Environmental impact of recreational diving

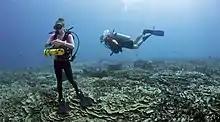
Diver with negative buoyancy standing on coral structures on Guam

The impact of recreational scuba diving on recreational dive values and the cultural heritage of shipwrecks has been found to comprise four basic types: